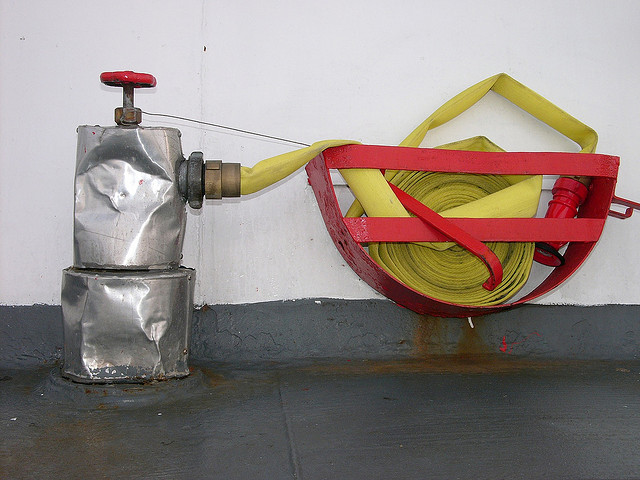
user: Given an image and a question. Answer the question in a short answer. Question: How many times do you wind up a fireman's hose before it is completely wound up? Short Answer:
assistant: 50